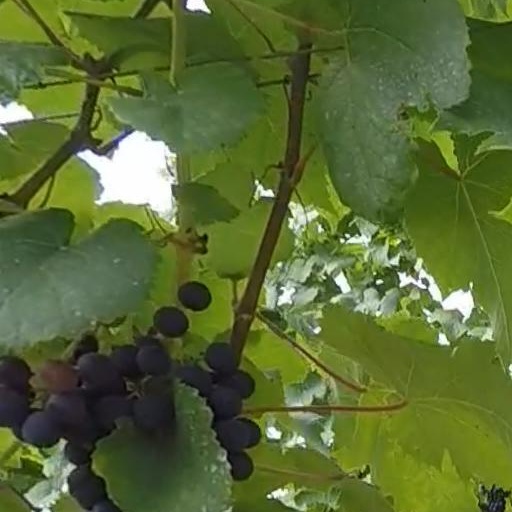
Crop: grape